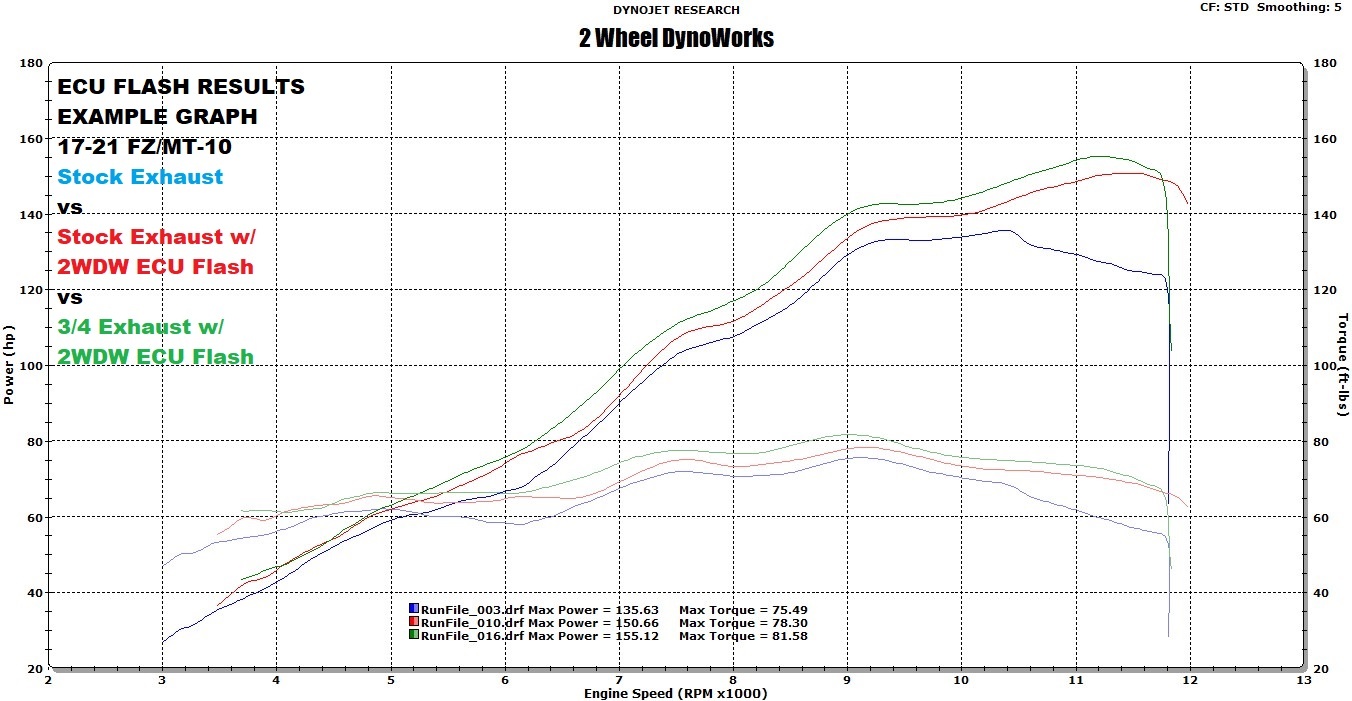
2WDW Yamaha FZ / MT 10 Mail In ECU Flashing Service
his product is intended for closed-course competition use only. Use of this product for any other purpose is strictly prohibited. By purchasing this product, you acknowledge that the product and/or service being purchased is for racing only and this vehicle will never be used on public roads or land. Such use is prohibited by Federal and State regulations. ECU flashing is not only MORE COST EFFECTIVE than any other tuning solution, it is far SUPERIOR to any other tuning solution because it also allows for more precise tuning of fuel and ignition timing maps which automatically compensate for changing atmospheric conditions. It also allows for the modification of parameters that are not otherwise adjustable through other tuning solutions, such as electronic throttle mapping. Our Mail-In ECU Flashing Service also comes with FREE future mapping updates for as long as you own the motorcycle. The only cost you are responsible for is the shipping of your ECU. Custom Flashing Service: Custom IAP Fuel Maps (Exhaust Specific) Custom TPS Fuel Maps (Exhaust Specific) Custom Ignition Timing Maps (91-93 Octane) Custom Electronic Throttle Valve (ETV) Maps Adjusted Cooling Fan Parameters Disable Stock O2 Sensor Fault Code (Required w/ Aftermarket Exhaust) Disable Deceleration Fuel Cut Disable Exhaust Valve Fault Code (Required w/ Aftermarket Exhaust) Disable PAIR Valve / AIS Fault Code (Required w/ Aftermarket Exhaust) Disable Top Speed Limiter NOTE: You MUST unplug BOTH O2 sensors for proper functionality. For any/all questions regarding ECU flashing, please email us at support@2wheeldynoworks.com . To have us flash your ECU, simply complete the following steps: STEP 1 : Place your order below. STEP 2 : Remove your ECU and ship it to us at: 2 Wheel DynoWorks 13209 NE 126th Pl Suite 460 Kirkland, WA 98034 Note: When mailing in your ECU, please include a note with your contact details and list of any pertinent engine, intake and/or exhaust modifications done to your bike. You may include this note in your package or email it to support@2wheeldynoworks.com STEP 3 : Receive and reinstall your ECU, and enjoy your flashed and tuned FZ/MT 10!
Brand: 2wheeldynoworks
Category: Services > Automotive Services > Automotive Electrical Services